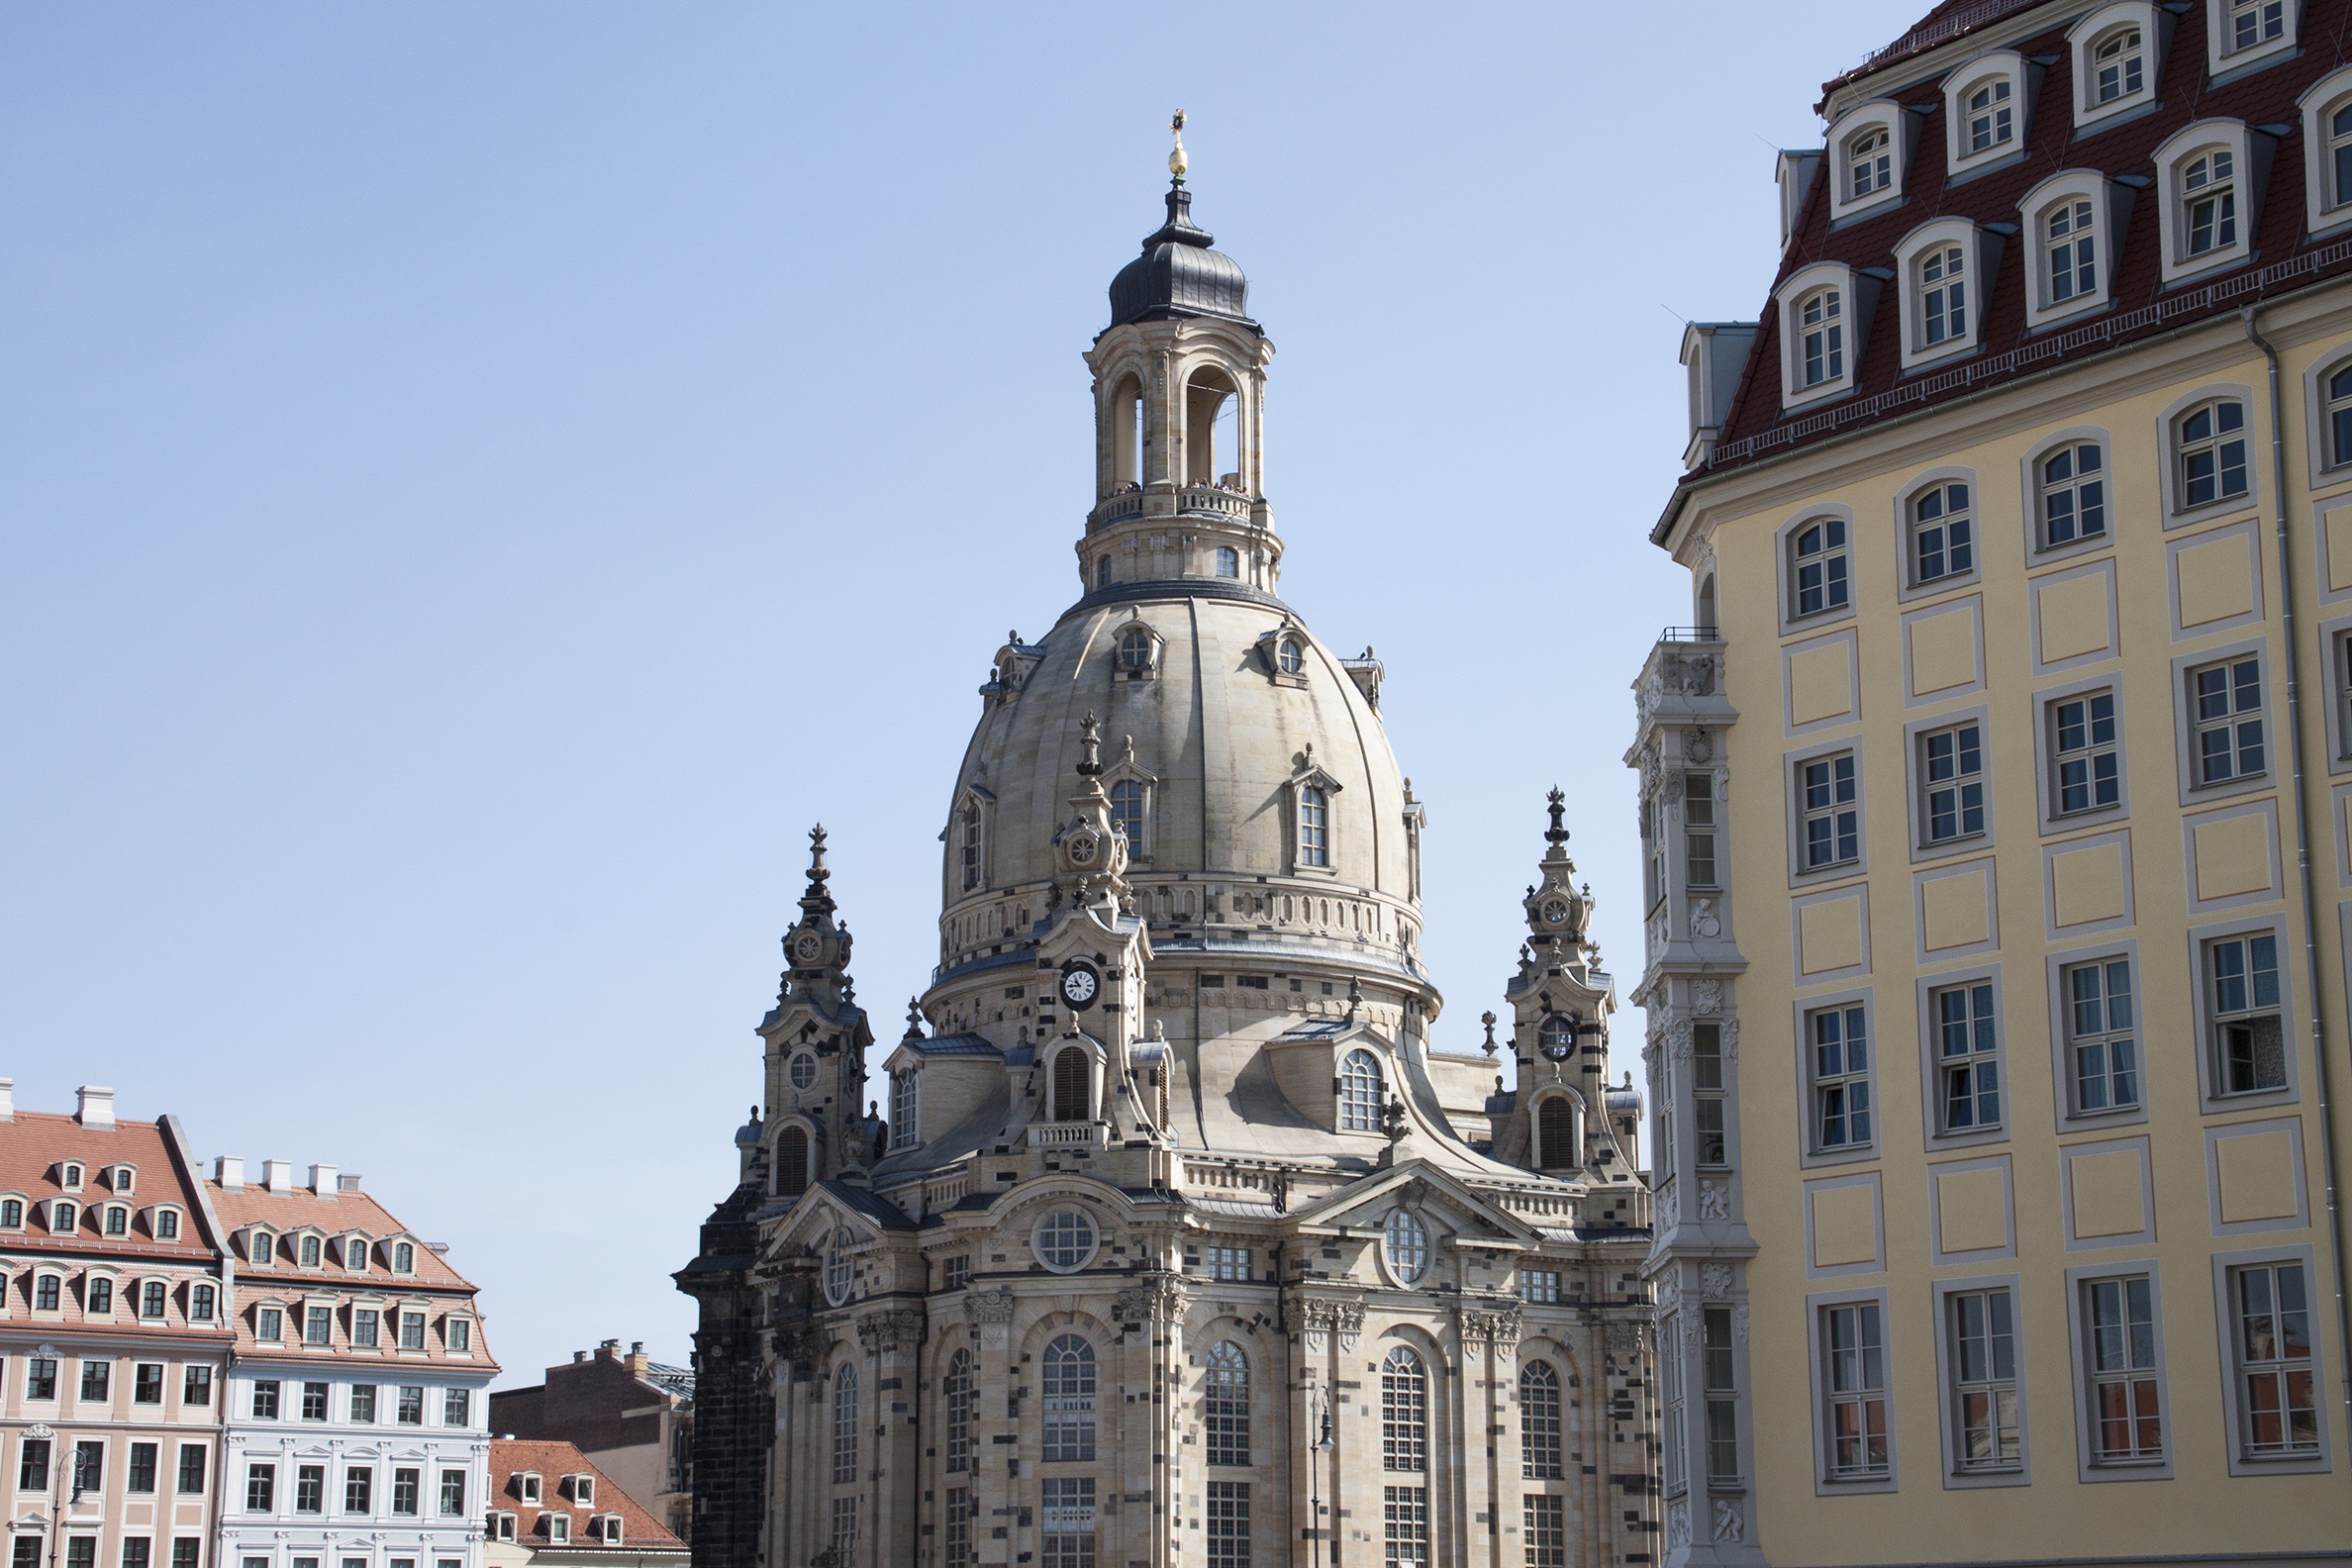
architecture, building, monument, statue, tower, plaza, landmark, facade, church, cathedral, place of worship, spire, germany, town square, basilica, frauenkirche, dresden, metropolis, tours